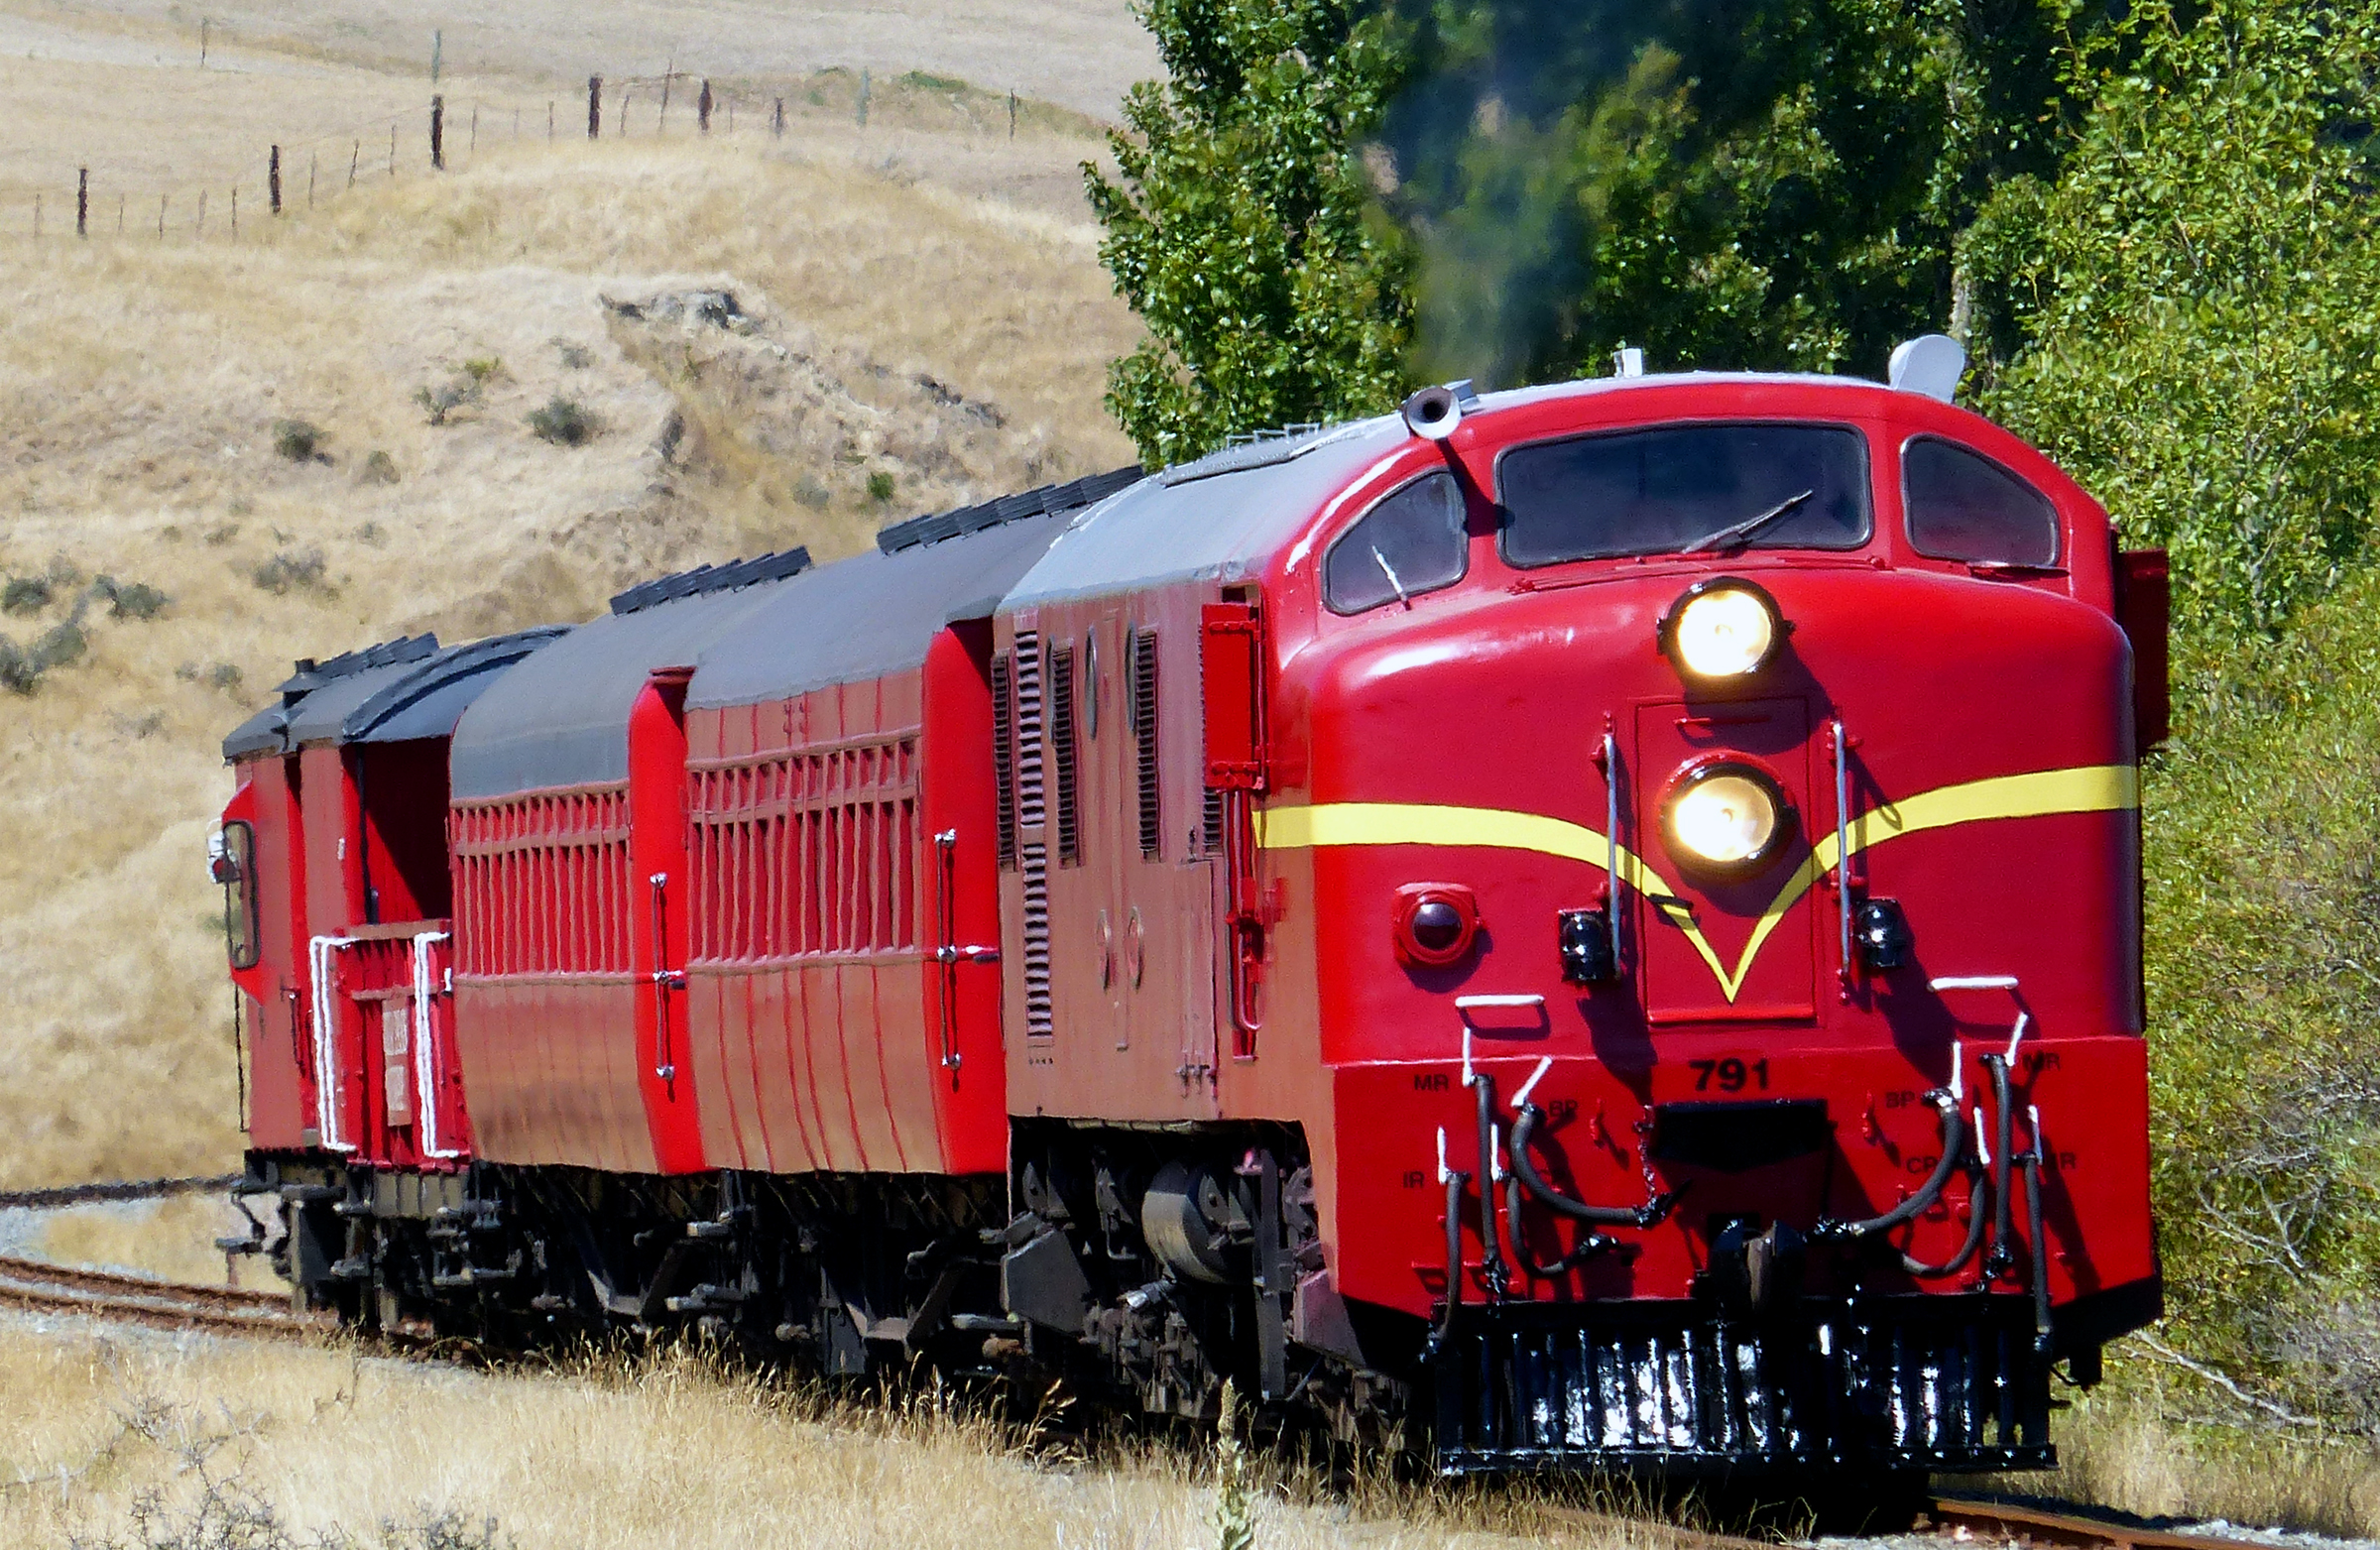
train, transport, vehicle, locomotive, publicdomain, lumixfz200, canterbury, bridgecamera, wekapassrailway, redtrain, dieselpower, dieselengines, englishelectric, rail transport, electric locomotive, land vehicle, rolling stock, railroad car, passenger car